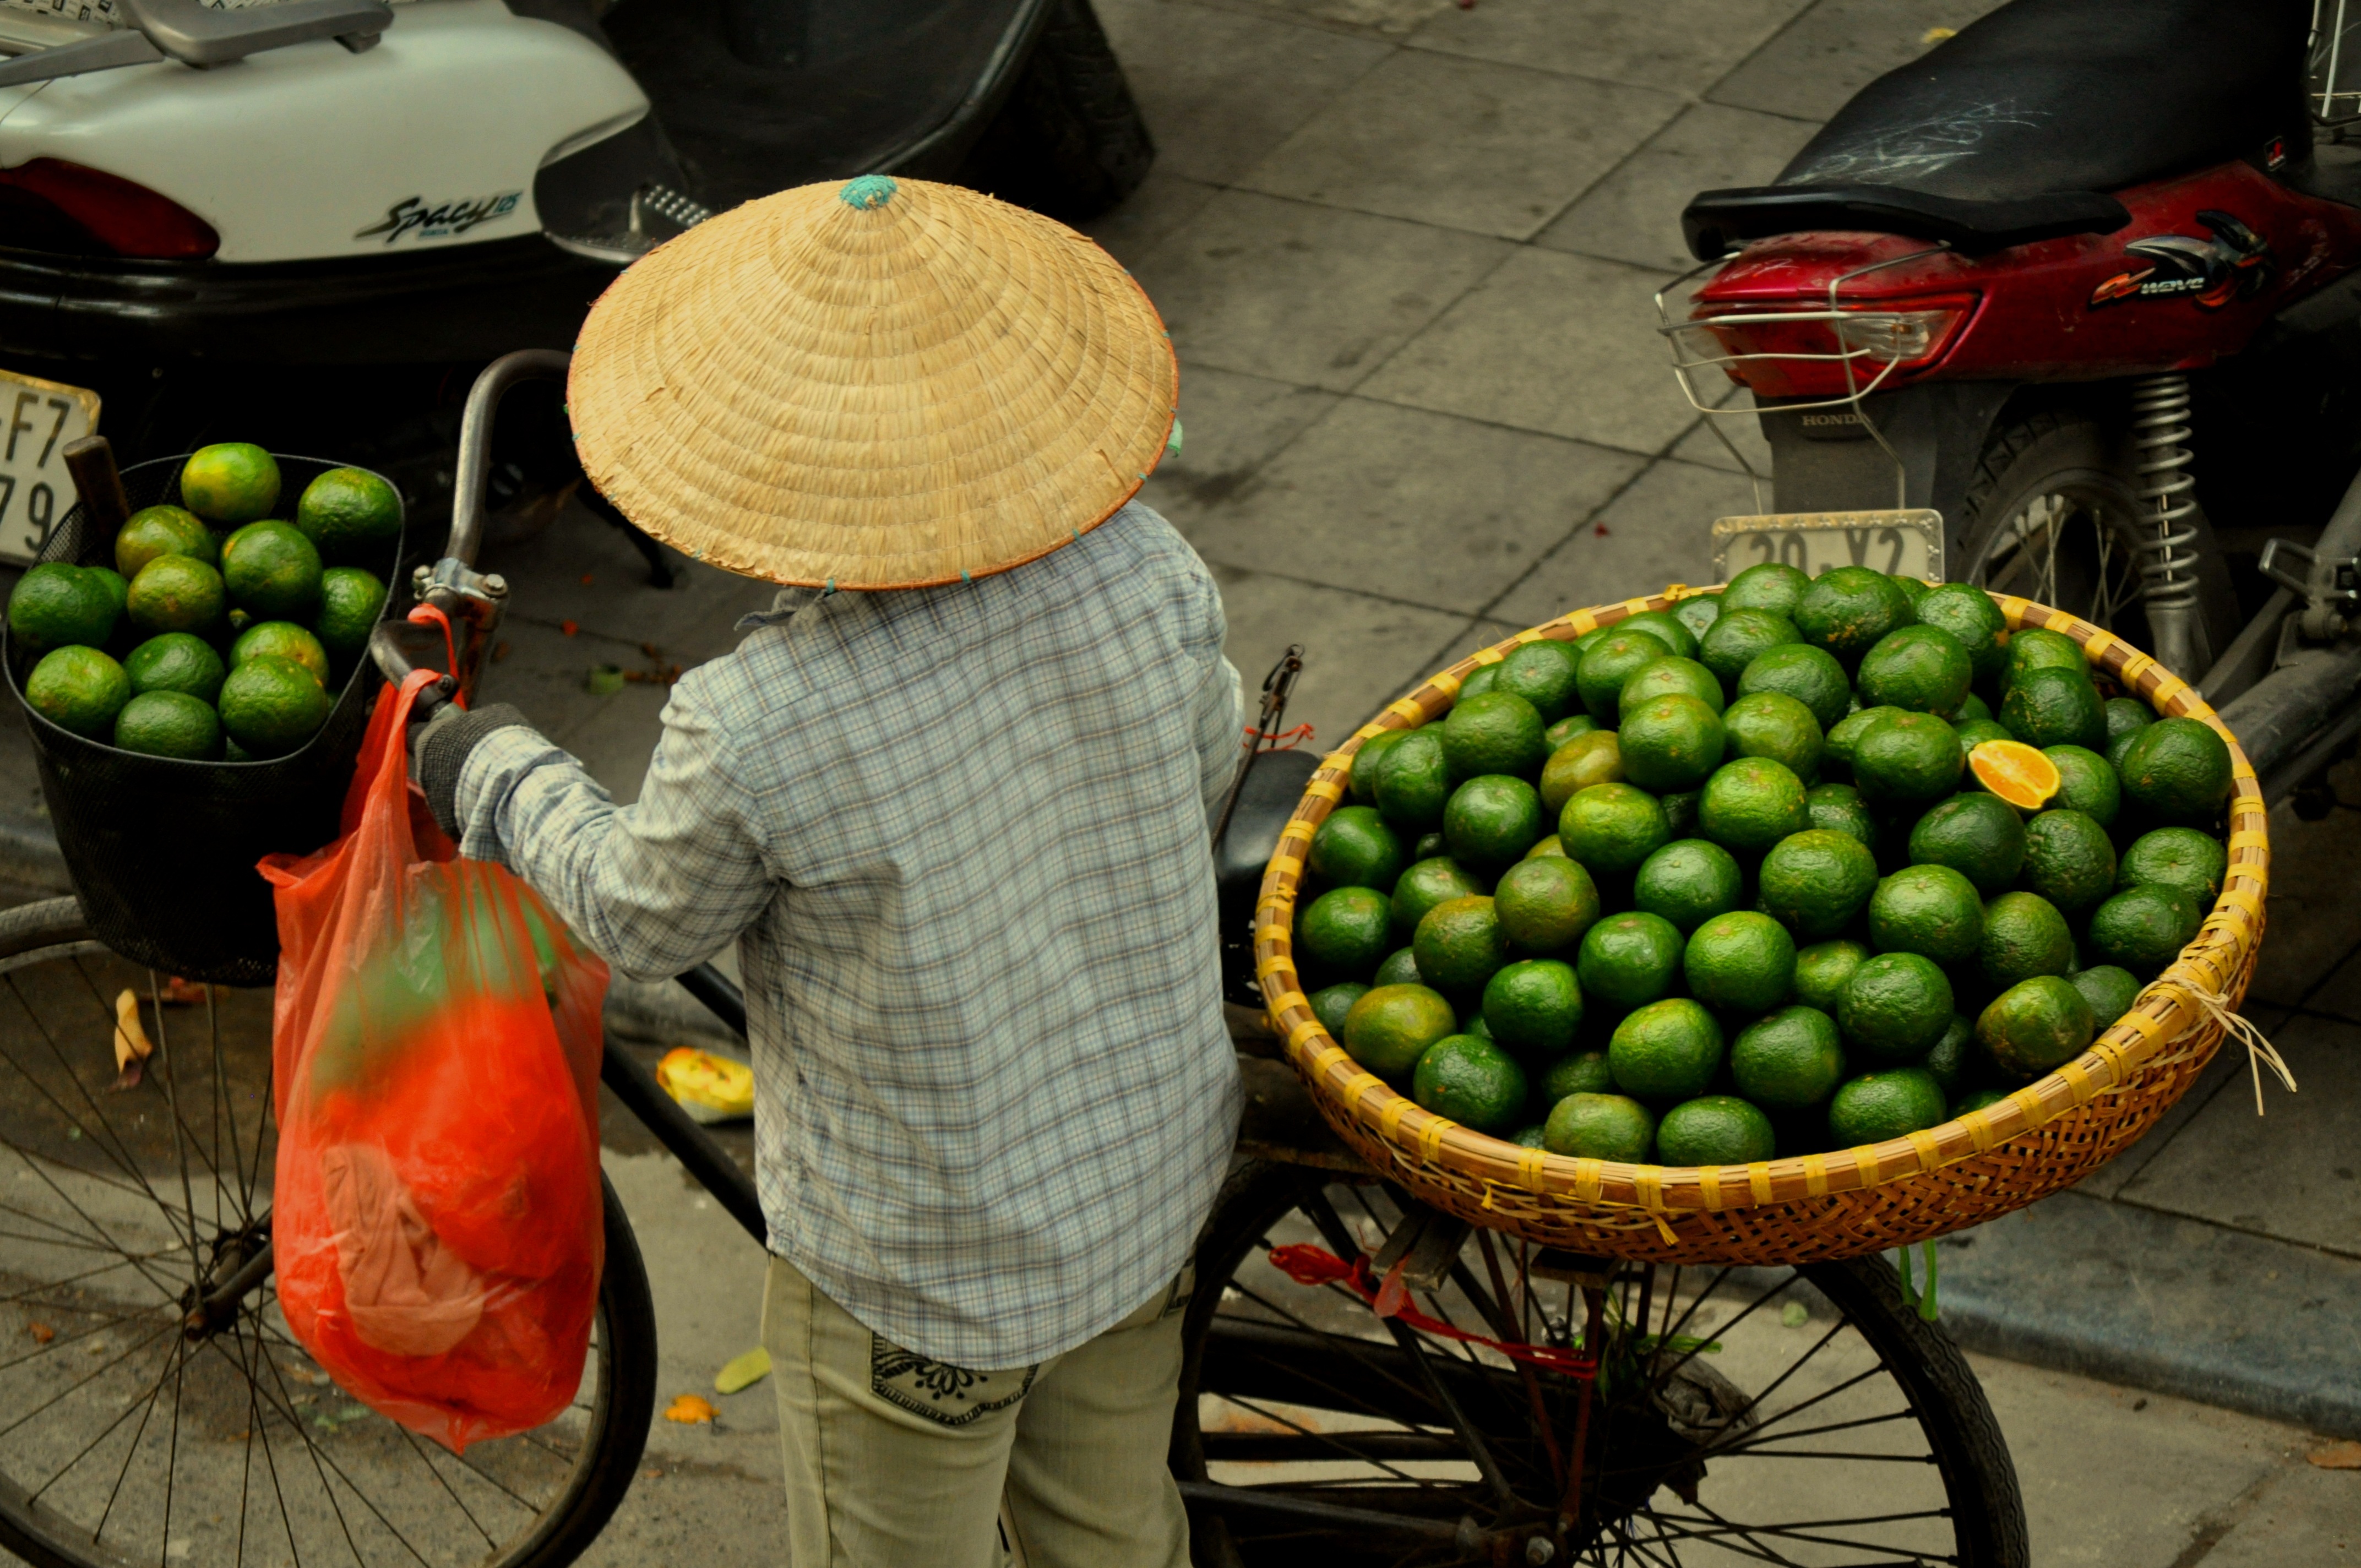
plant, fruit, flower, bike, meal, food, green, produce, color, asia, market, public space, oranges, hanoi, flowering plant, land plant, market woman